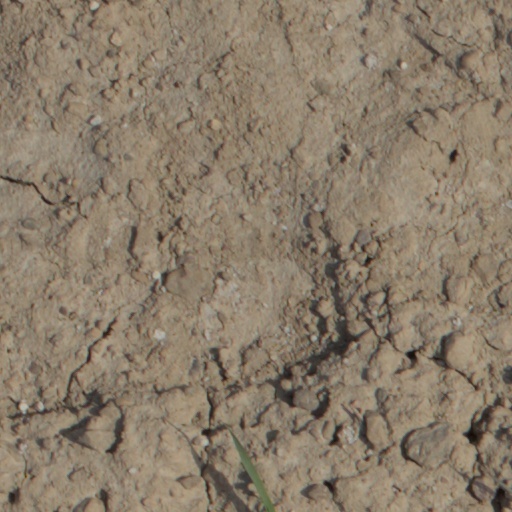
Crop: wheat